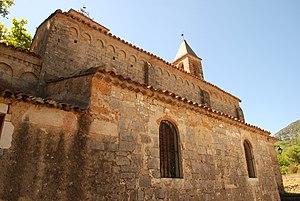
France - Hérault - Église de Saint-Jean-de-Buèges
L'église de la Nativité-de-Saint-Jean-Baptiste est une église romane située à Saint-Jean-de-Buèges dans le département français de l'Hérault en région Occitanie.